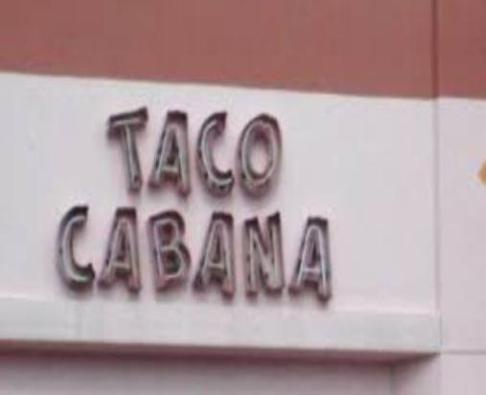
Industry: Food